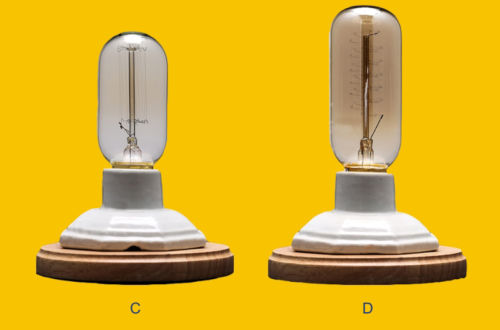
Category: lamp